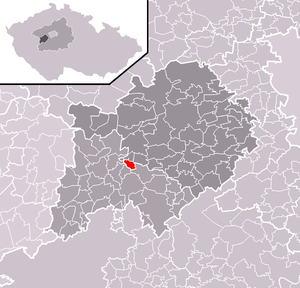
Stašov est une commune du district de Beroun, dans la région de Bohême-Centrale, en République tchèque. Sa population s'élevait à 450 habitants en 2020.